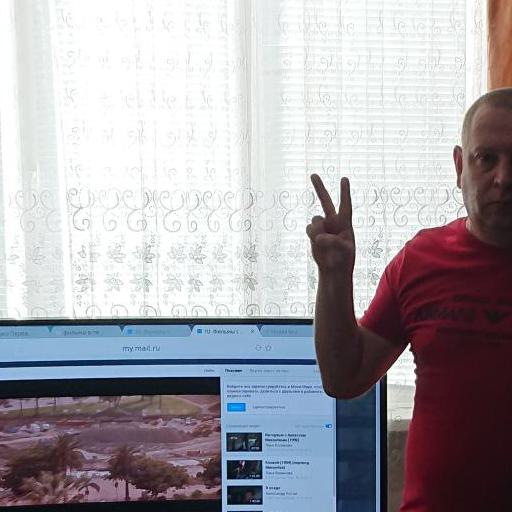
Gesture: peace